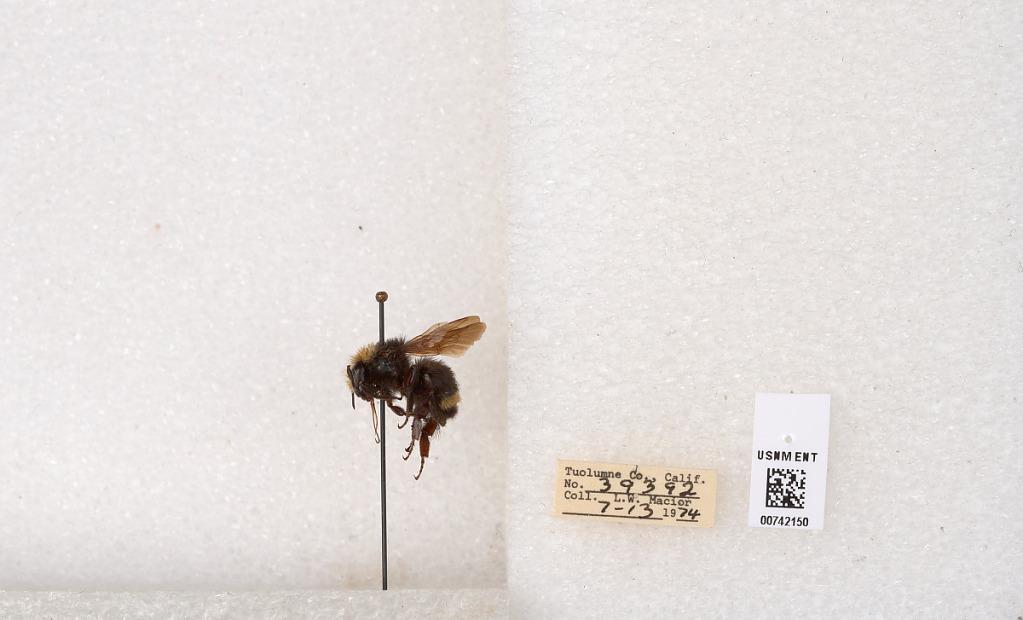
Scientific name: Bombus (Pyrobombus) vosnesenskii Radoszkowski
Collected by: L. Macior
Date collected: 1974-7-13
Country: United States
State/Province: California
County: Tuolumne
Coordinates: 37.9712, -120.228